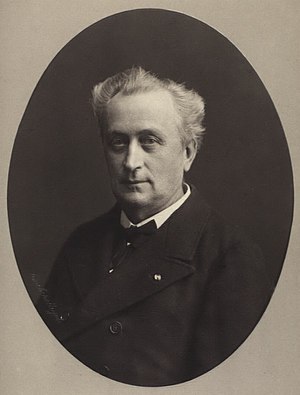
Værker af Emil Hartmann
Emil Hartmann
Dette er en liste over Værker af Emil Hartmann